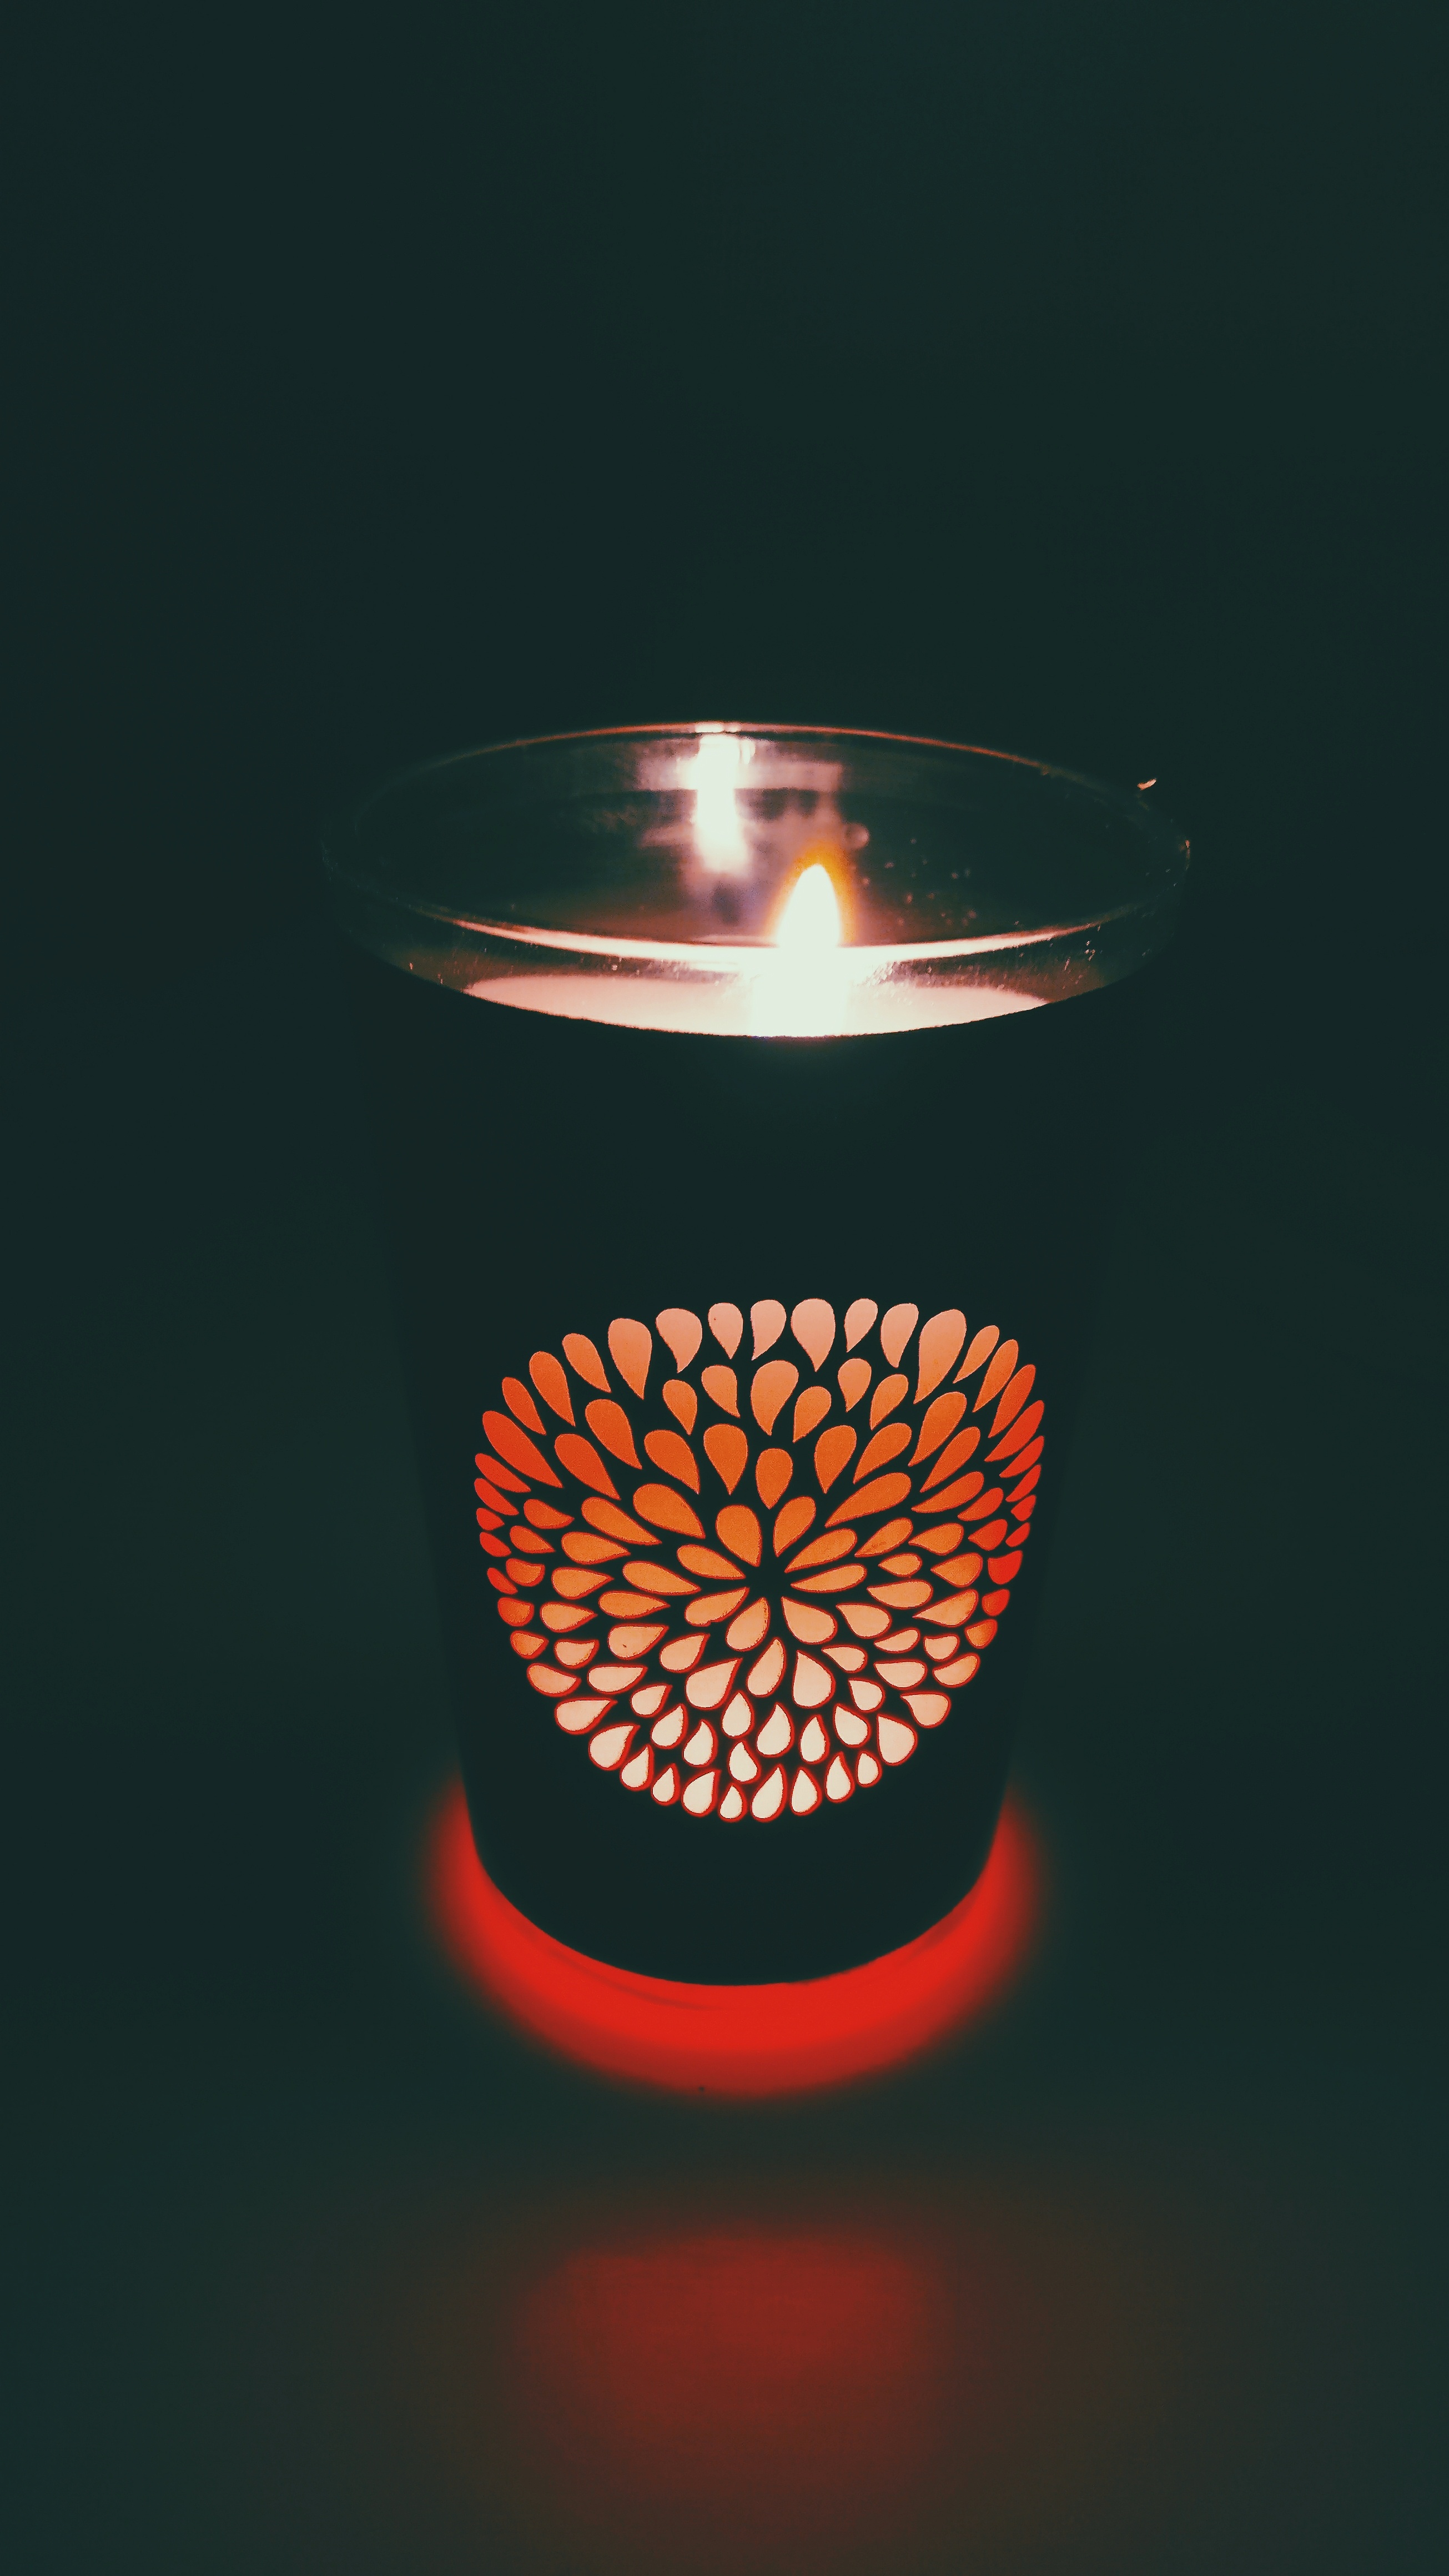
light, glass, reflection, red, flame, candle, lighting, circle, illustration, shape, macro photography